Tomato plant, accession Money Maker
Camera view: vertical (180 deg); turntable rotation: 150 degrees
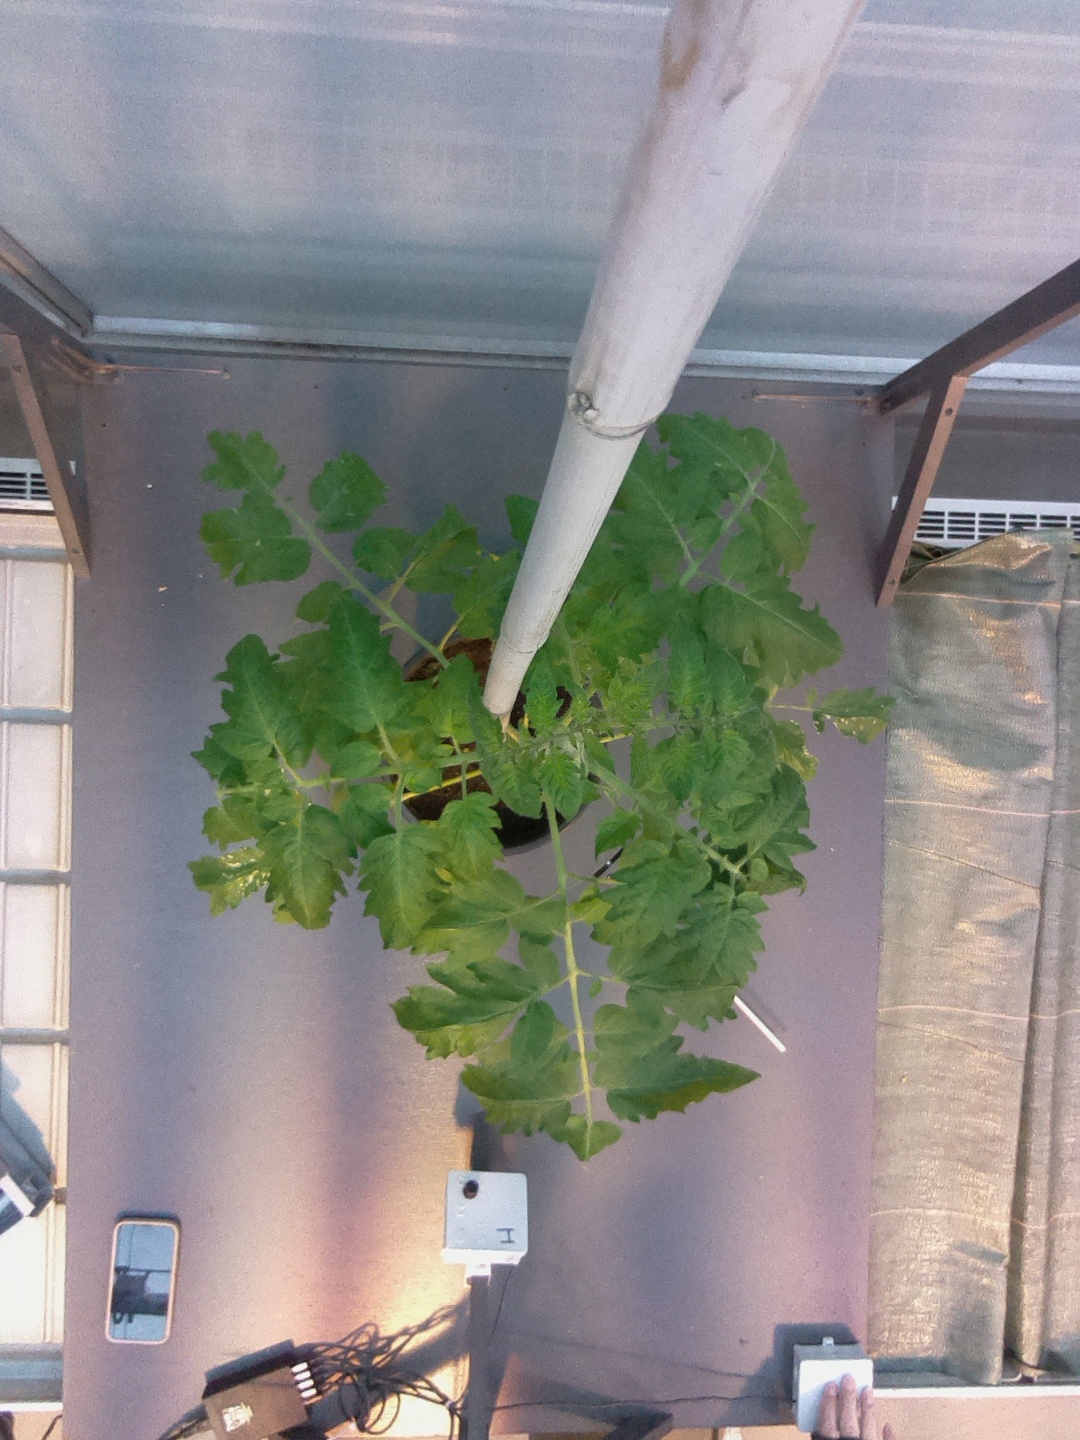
BBCH growth stage 53: 3 inflorescences visible